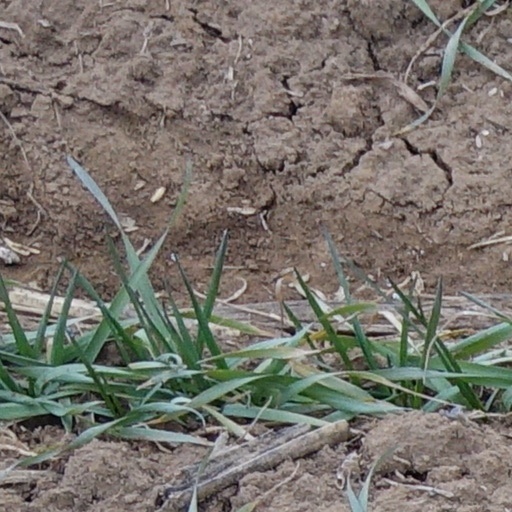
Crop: wheat